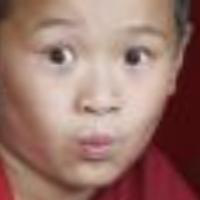
Age group: age 01-10